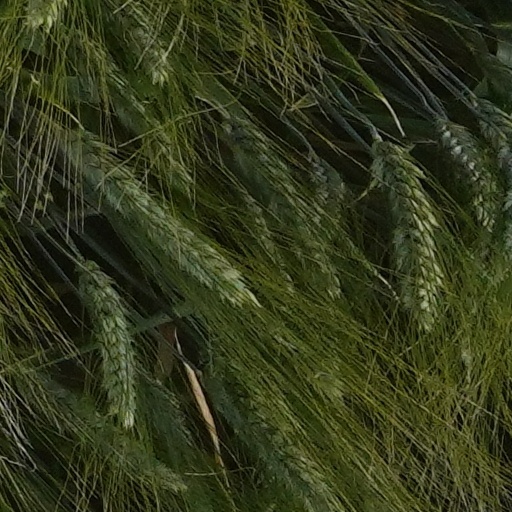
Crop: wheat